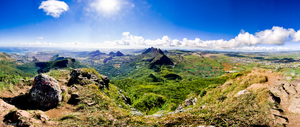
Mauritius / Galleri
Mauritius er en østat, der ligger 900 km øst for Madagaskar. Øen, der regnes med til Afrika, har et areal på ca. 1900 km². Store dele af øen er dækket af grønne sukkerrørsplantager i okkerrød jord. Hovedstaden og den største by i Mauritius er Port Louis.